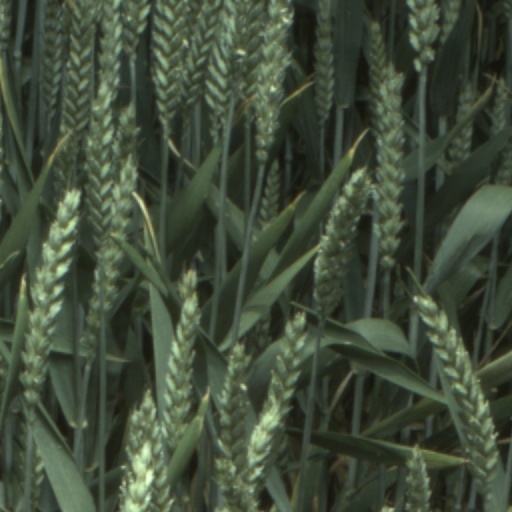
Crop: wheat